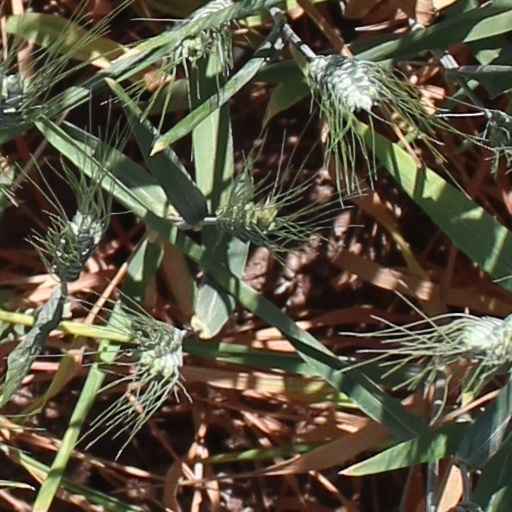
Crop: wheat